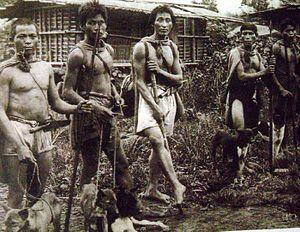
Le chien de Taïwan est une race de chien originaire de Taïwan de type chien primitif. La race est reconnue à titre provisoire par la Fédération cynologique internationale depuis 2004.
Les aborigènes de Taïwan sont les descendants des plus anciens occupants de l'île de Taïwan, cette population autochtone est estimée à environ 510 000 personnes en 2011, c'est-à-dire 2 % de la population de Taïwan. Ils seraient venus du sud-est de la Chine vers 3 000 avant notre ère. Leurs langues, dites formosanes, appartiennent à la famille austronésienne, qui comprend par ailleurs les langues des Philippines, de Malaisie, d'Indonésie, de Madagascar et d'Océanie. La génétique a par ailleurs démontré une origine taiwanaise des populations de l'Asie du Sud-Est insulaire. La différence entre leur identité ethnique et celle des Han est un sujet souvent abordé dans le débat sur le statut politique de Taïwan.